Postmaster-General (New Zealand)

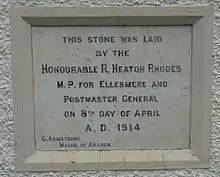
Foundation stone on the former Akaroa Post Office, commemorating Heaton Rhodes as Postmaster-General

The Postmaster-General in New Zealand was the government minister responsible for the New Zealand Post Office (NZPO) from 1858 to 1989, when the NZPO (formerly the Post and Telegraph Department) was split into three State Owned Enterprises, responsible to the Minister of State Owned Enterprises: New Zealand Post Limited, Telecom New Zealand Limited, and Post Office Bank Limited.